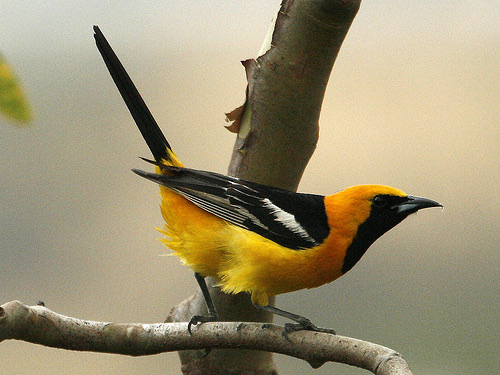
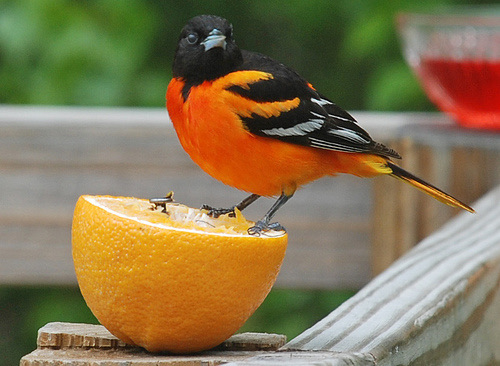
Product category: misc
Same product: yes